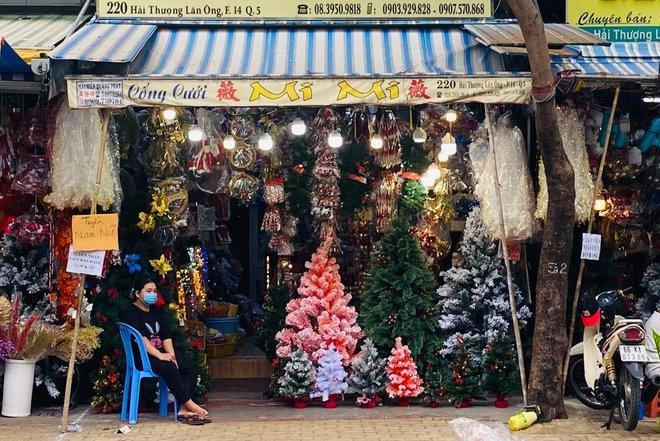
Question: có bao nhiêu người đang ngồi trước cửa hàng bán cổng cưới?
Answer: có một người đang ngồi trước cửa hàng bán cổng cưới